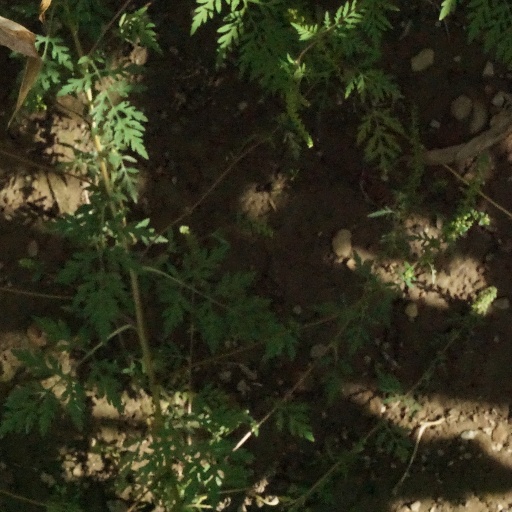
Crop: maize; corn